Carlos Akapo

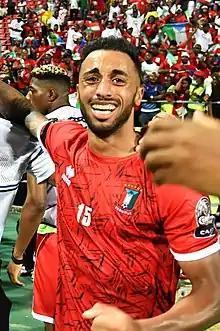
Akapo with Equatorial Guinea in 2022

Carlos Akapo Martínez (born 12 March 1993) is a professional footballer who plays as a right-back for Campeonato Brasileiro Série B club Amazonas. Born in Spain, he represents Equatorial Guinea at international level.